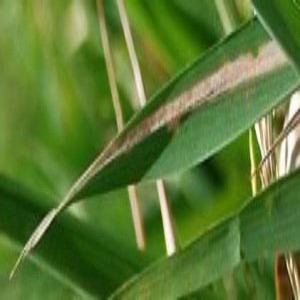
Disease: Bacterialblight